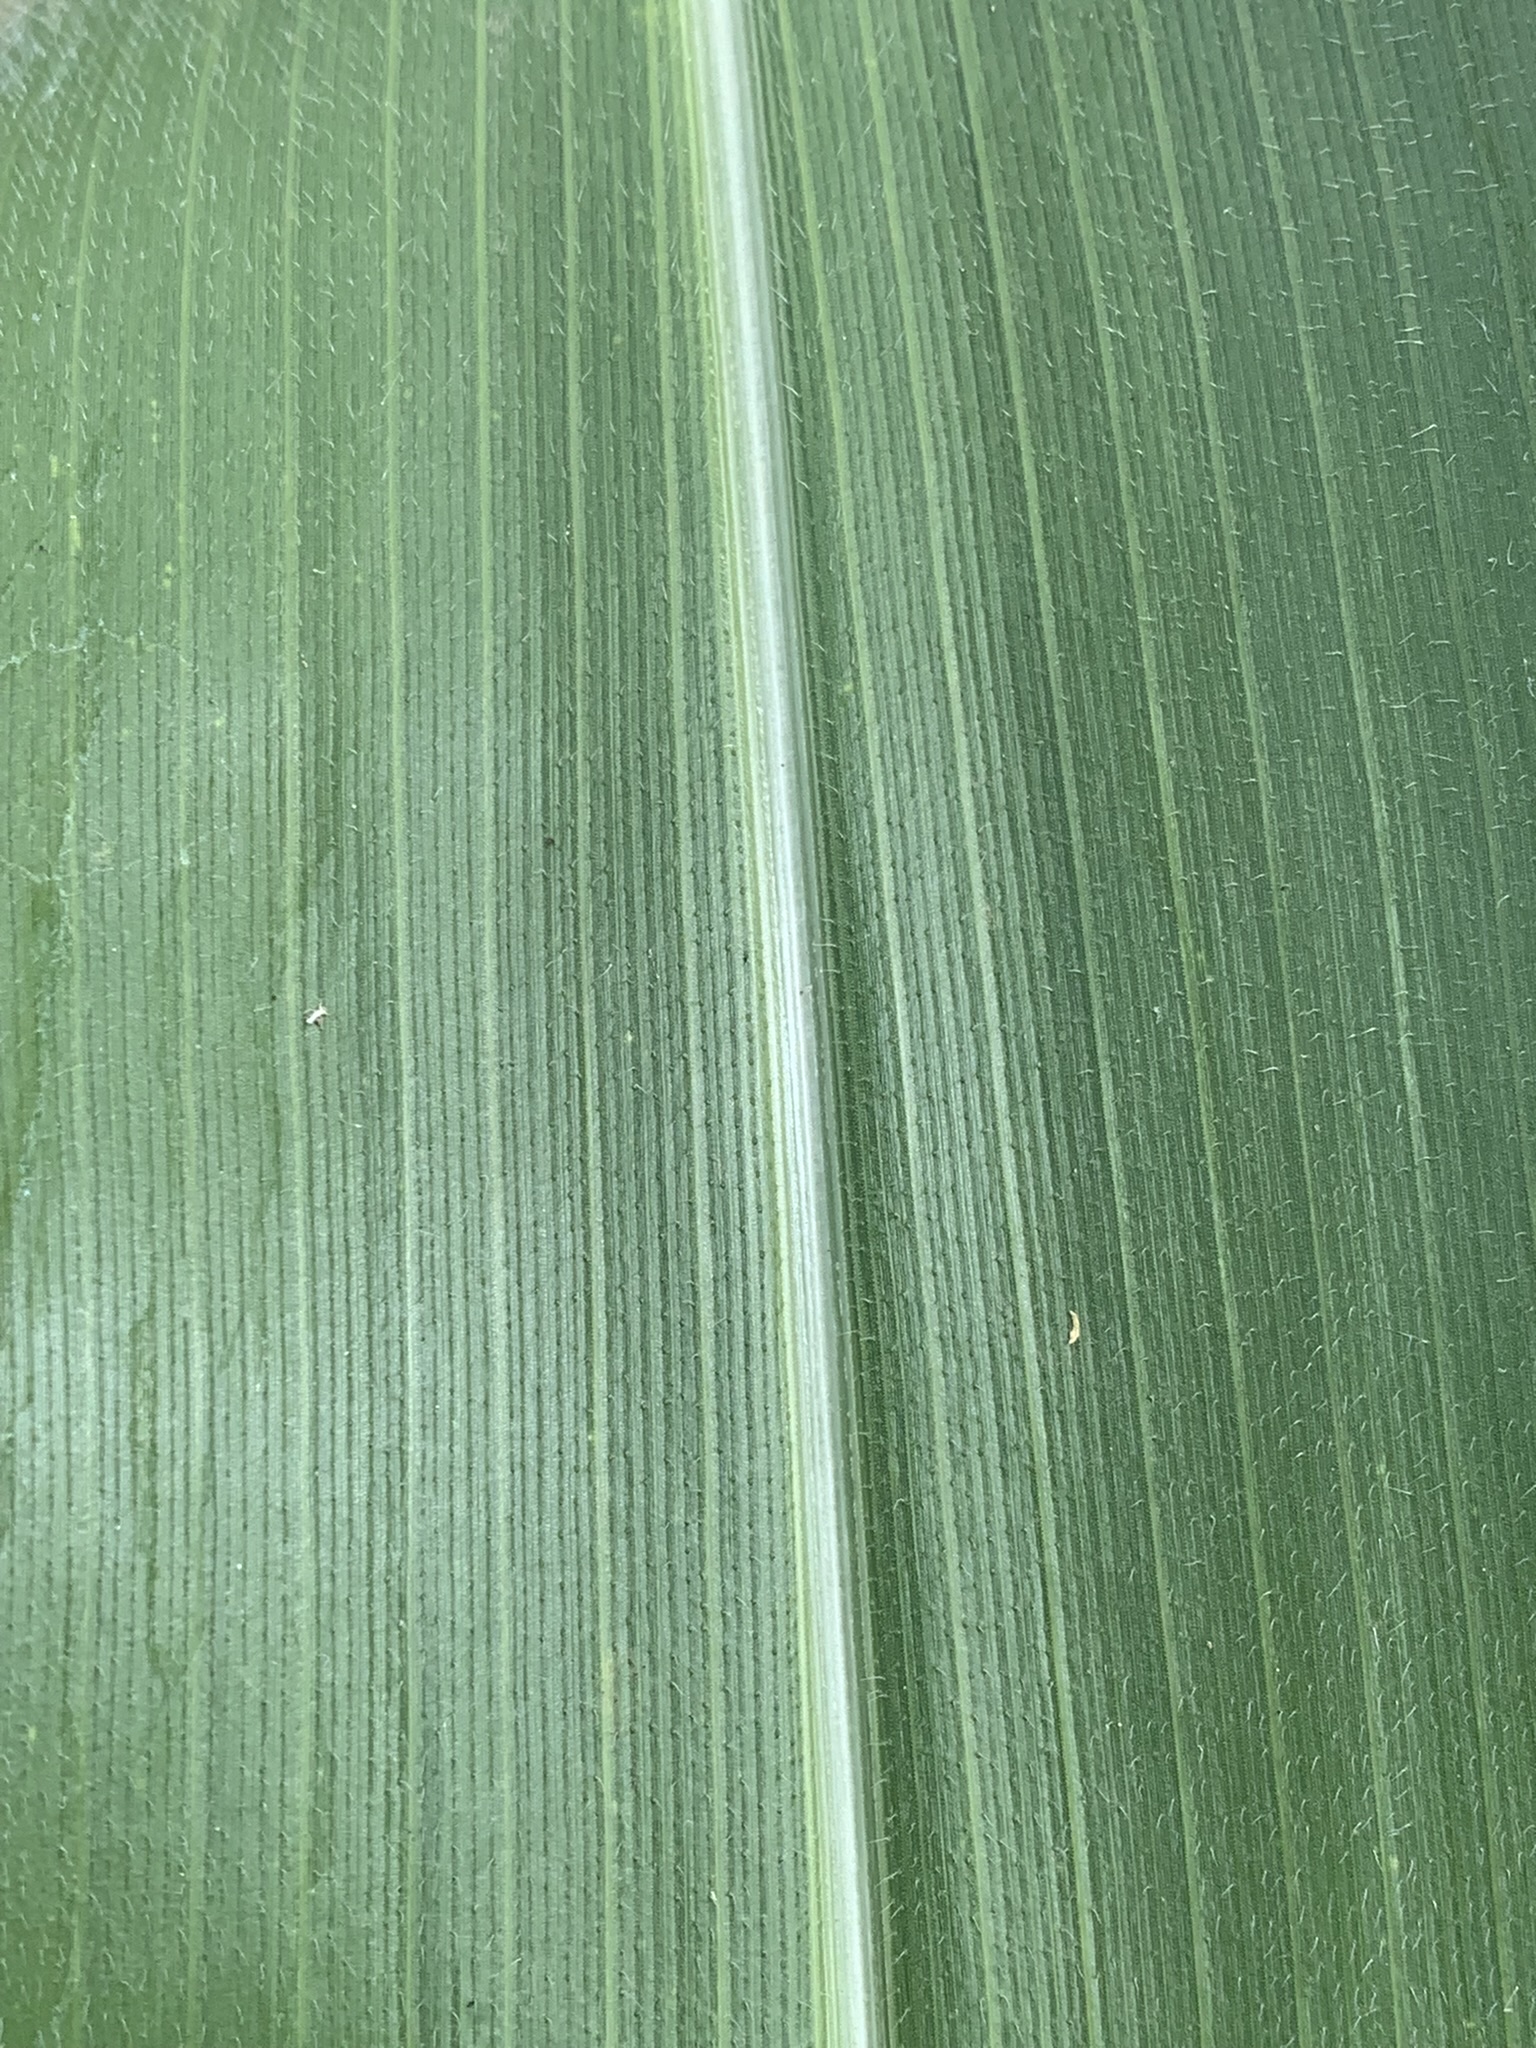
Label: Healthy